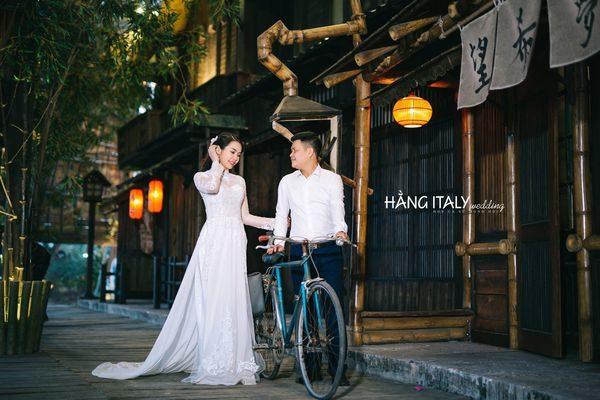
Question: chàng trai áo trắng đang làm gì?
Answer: chàng trai áo trắng đang dắt chiếc xe đạp và nhìn cô gái